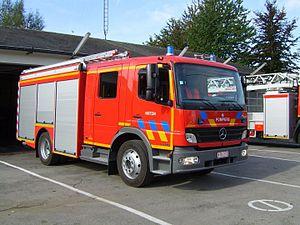
autopompe de virton
La zone de secours Luxembourg est l'une des 34 zones de secours de Belgique.